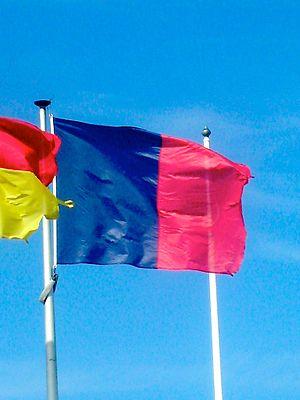
Drapeau du quartier de Petite-Synthe sur la digue de Dunkerque
Petite-Synthe est une ancienne commune du département du Nord. Elle a fusionné avec Dunkerque en 1972 et en constitue depuis lors un quartier. Elle compte environ 16 700 habitants, sa superficie est de 1 145 hectares.